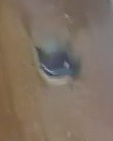
Face region: eyes (orbital_tightening_and_eye_area)
Pain indicator: not_present